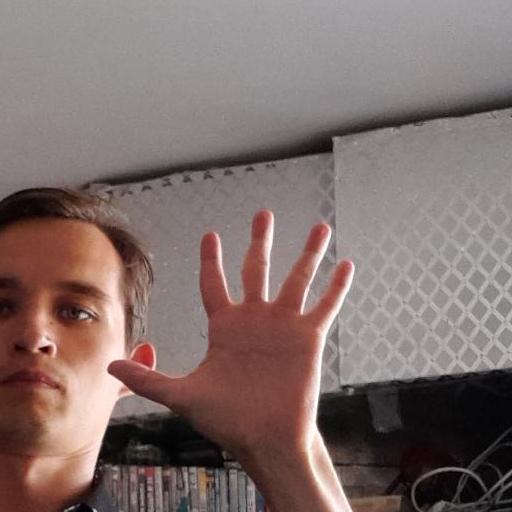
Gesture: palm